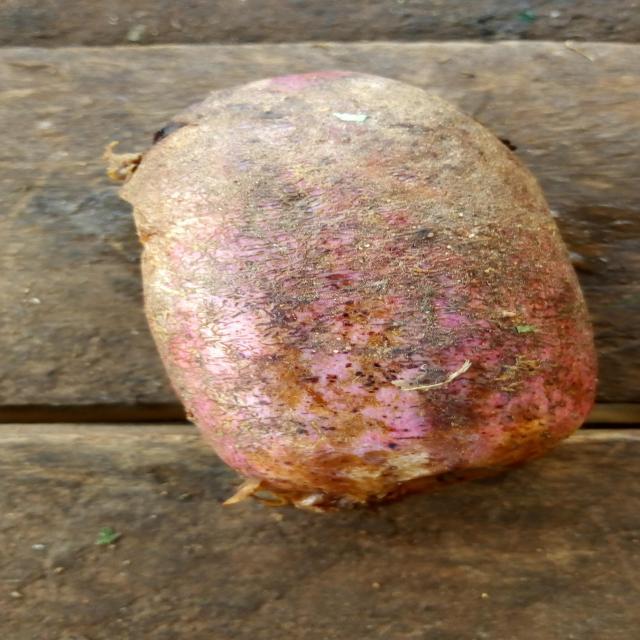
Plum grade: rotten